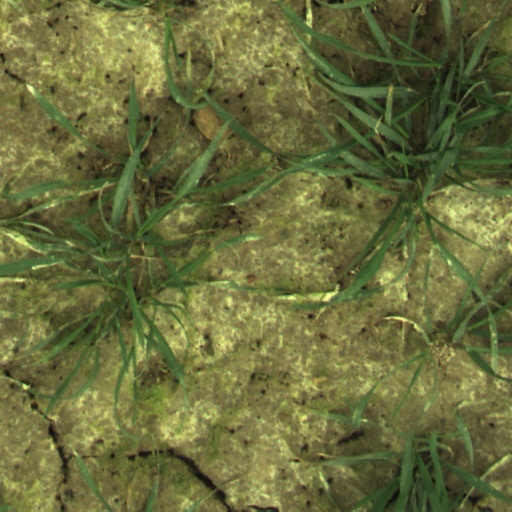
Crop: wheat